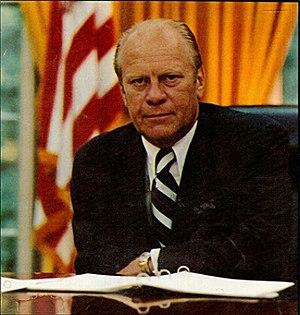
La présidence de Gerald Ford débuta le 9 août 1974, date de l'investiture de Gerald Ford en tant que 38ᵉ président des États-Unis à la suite de la démission du président Richard Nixon, et prit fin le 20 janvier 1977. Membre du Parti républicain, Ford avait précédemment été nommé vice-président des États-Unis le 6 décembre 1973 en remplacement de Spiro Agnew, également démissionnaire. Il est ainsi la seule personne à ce jour à avoir été à la fois vice-président et président des États-Unis sans avoir été élu à l'un ou l'autre poste. Il quitta le pouvoir après sa défaite à l'élection présidentielle de 1976 face au candidat démocrate Jimmy Carter.